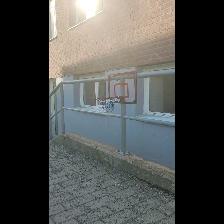
Label: NonHuman